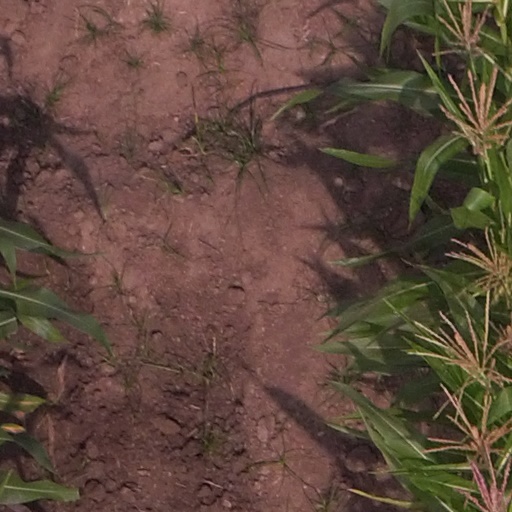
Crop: maize; corn